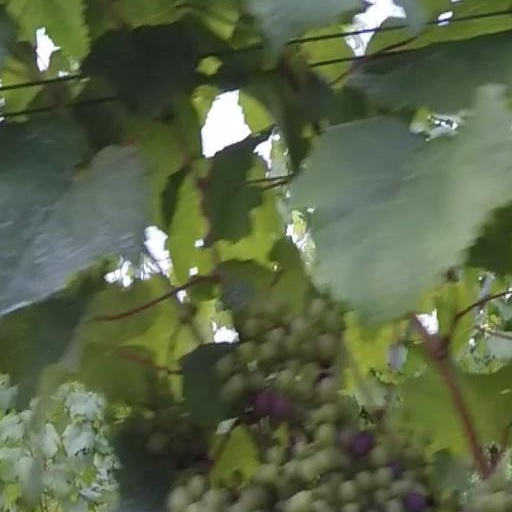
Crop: grape